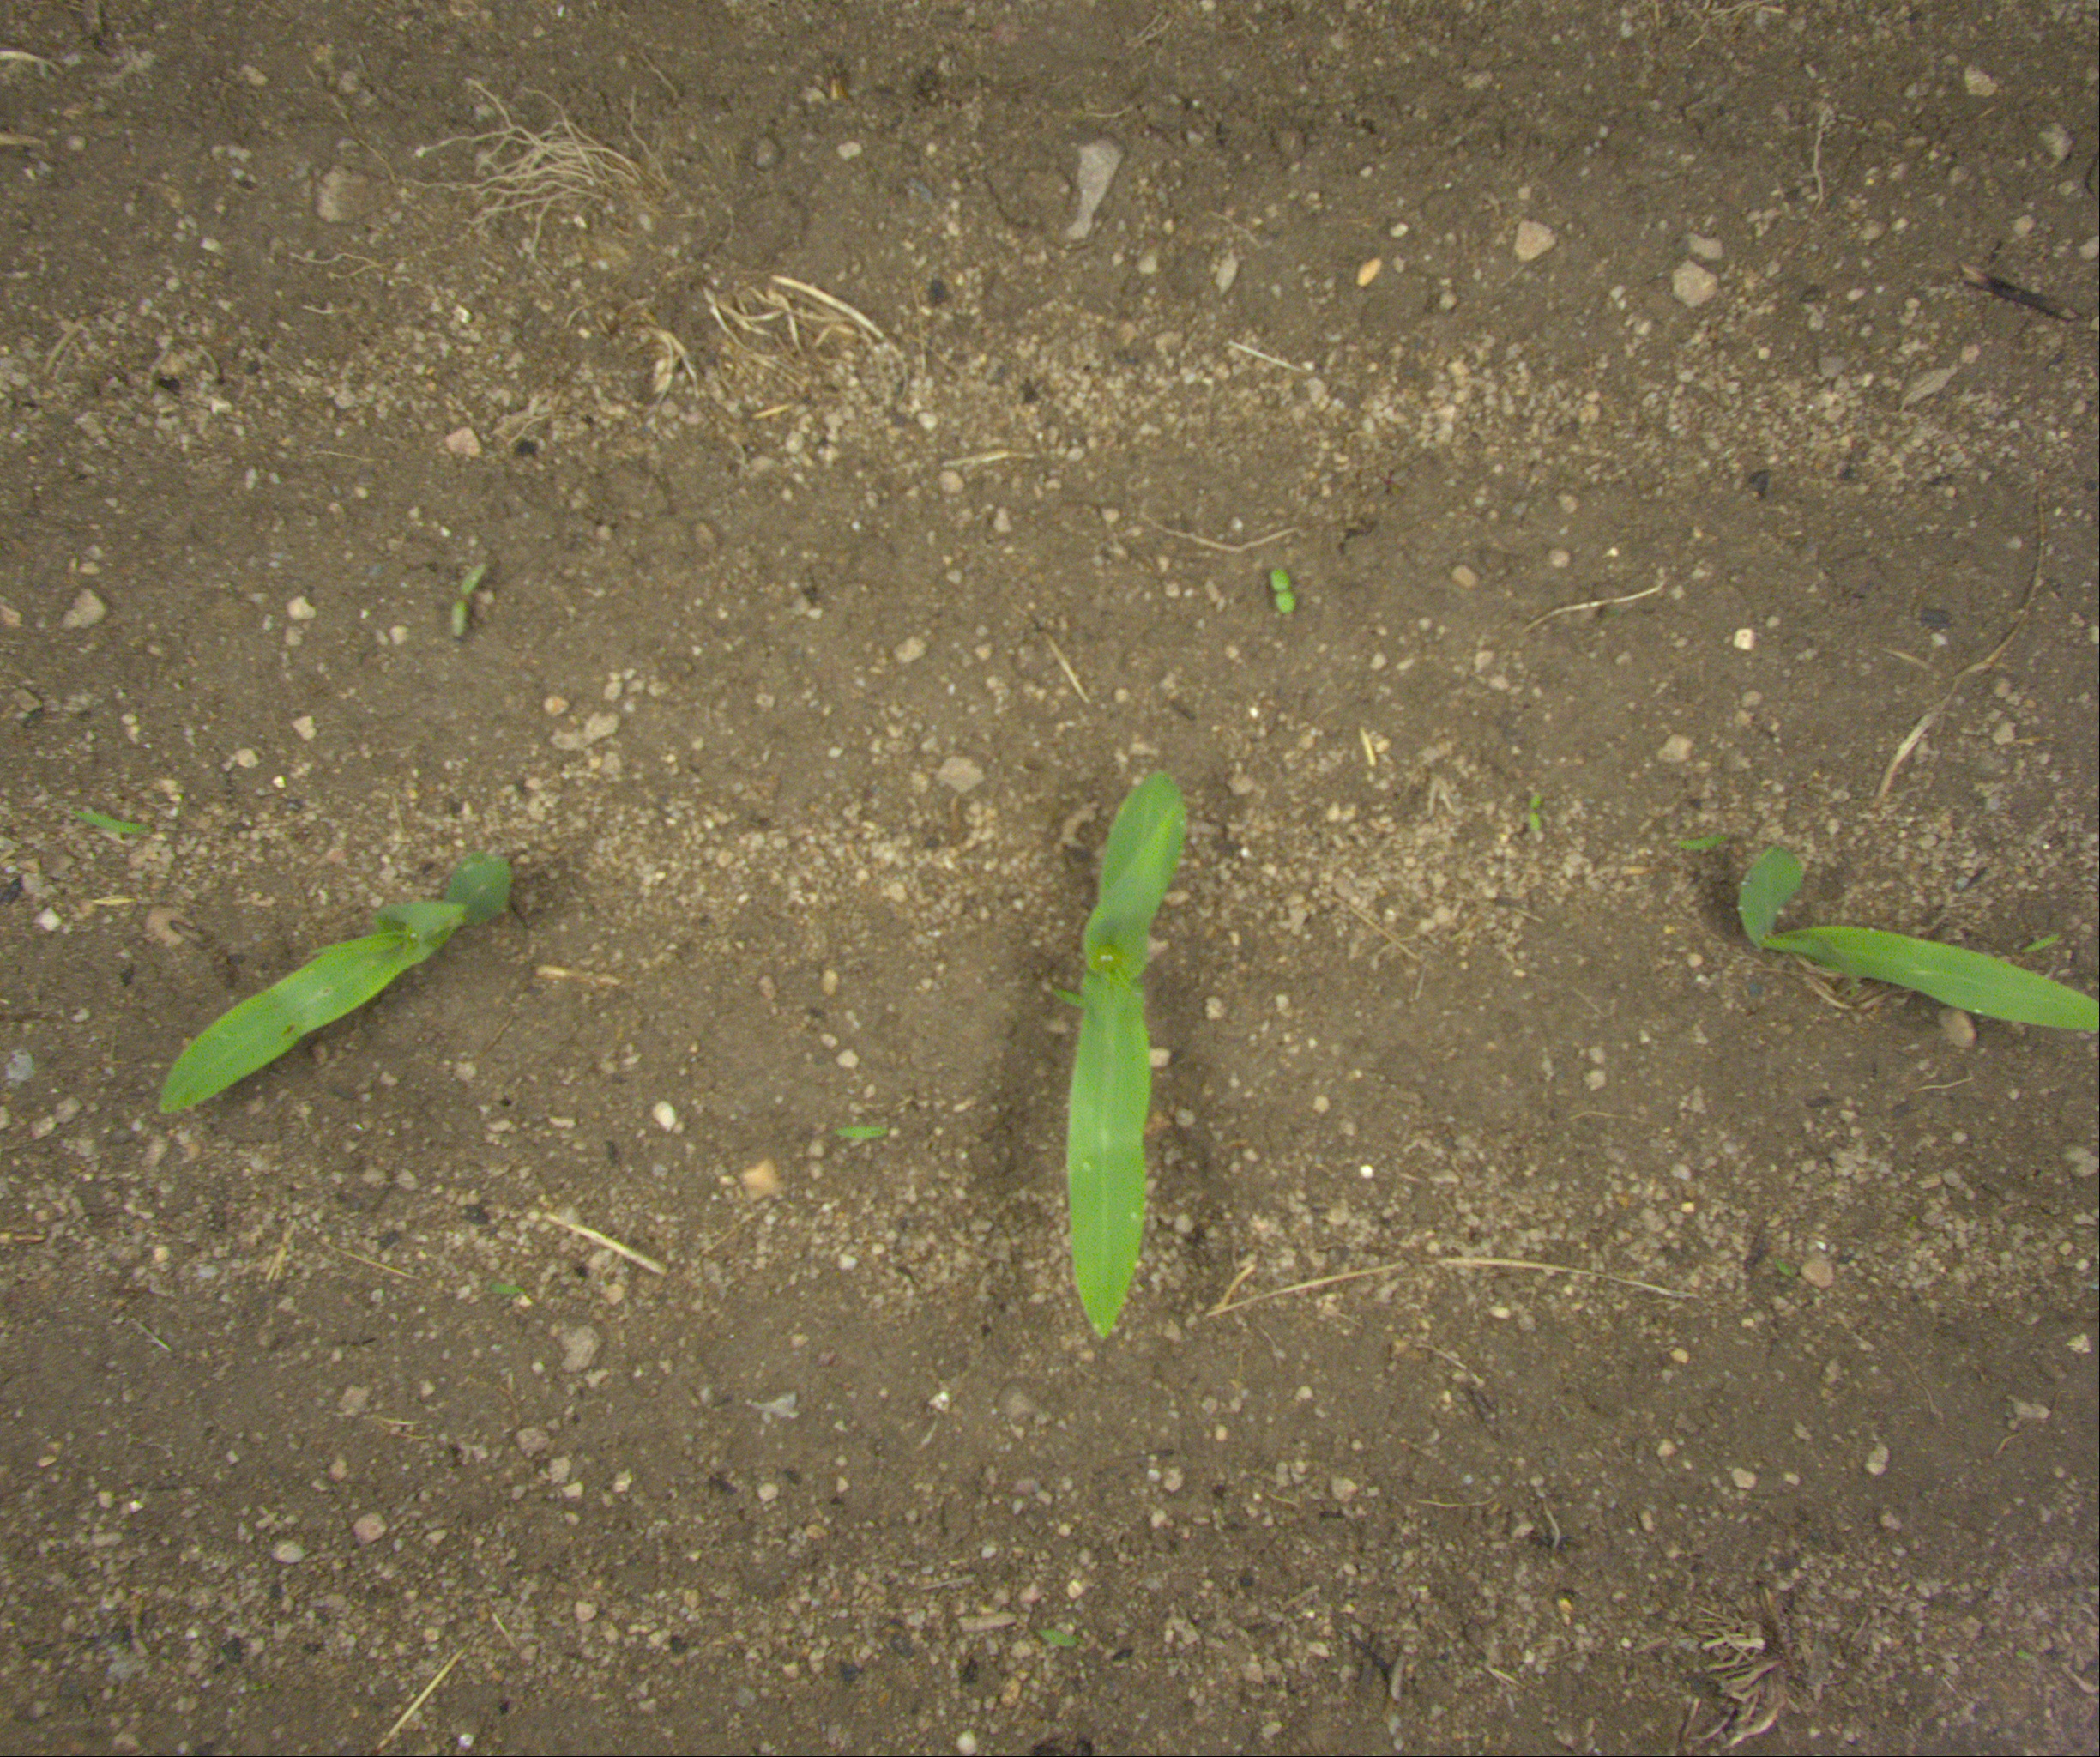
Crop: maize
Objects: maize, maize, maize